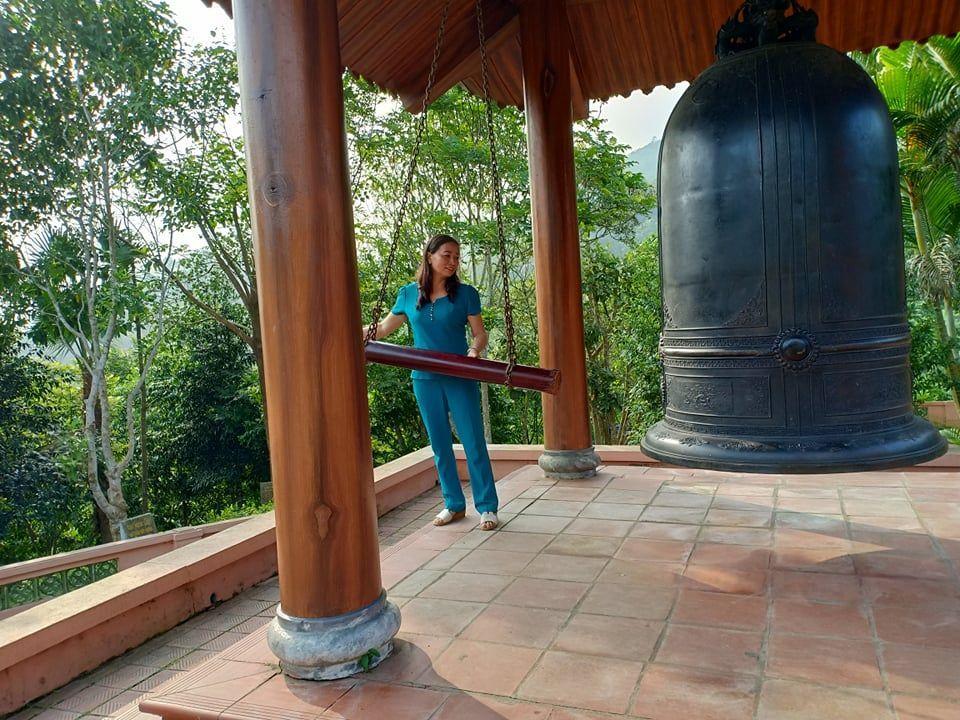
có một người phụ nữ đang đứng ở gần một cái chuông